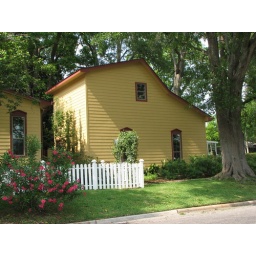
Taken MAY 14, 2008 in Livingston, TX . Yellow house with a weird roof line.